Peace Pagoda

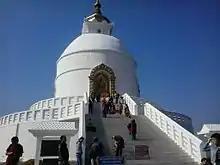
Shanti Stupa, Pokhara

The Dhauli Giri Shanti Stupa (Peace Pagoda) was built in Bhubaneswar, Orissa State during a two-year period, and was inaugurated on 8 November 1972. It was established by Sri Nitya Nanda Kanungo, Governor of Bihar, with the spiritual guidance of Nichidatsu Fujii, whose monks helped build the Peace Pagoda.